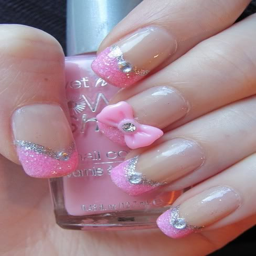
pretty pink nail design with glitter , rhinestones , and a pretty pink bow .